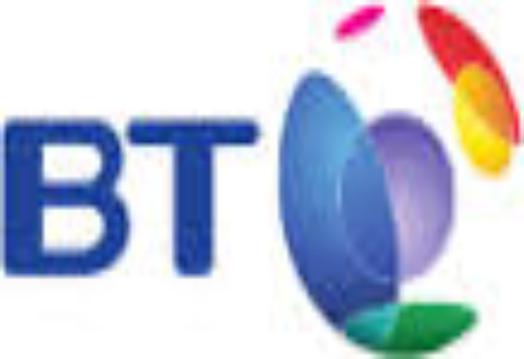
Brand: BT Conferencing
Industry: Others